Academic dress

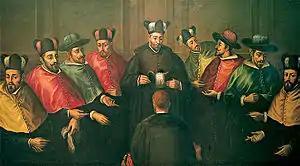
Doctorates wearing the Spanish doctor's academic dress with colours used for the various academic fields

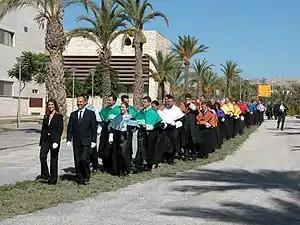
Academic procession at the Miguel Hernández University of Elche

However, this academic dress is only used for the opening of the academic year and for PhD graduations or for doctorates "honoris causa". It is worn only by doctors, deans and the University Rector. For other graduates, the academic dress is often composed by a mortarboard and a mozzetta ("muceta") or a sash over the shoulder ("beca") with the shield of the university and/or faculty. The colour of the mozzetta or the sash depends on the academic field.